Herman Haupt

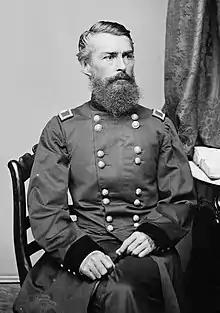
Gen. Herman Haupt

Herman Haupt (March 26, 1817 – December 14, 1905) was an American civil engineer and railroad construction engineer and executive. As an honorary Union Army General during the American Civil War, he revolutionized U.S. military transportation, particularly the use of railroads.